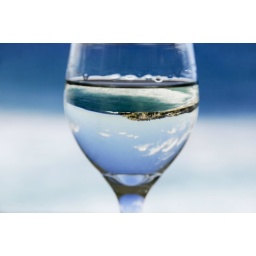
Ben Buckler upside down in a cold glass of white